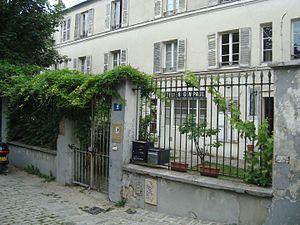
Eugène Paul, dit Gen Paul, né le 2 juillet 1895 à Paris et mort le 30 avril 1975 dans la même ville, est un peintre, dessinateur, graveur au burin et lithographe expressionniste français.